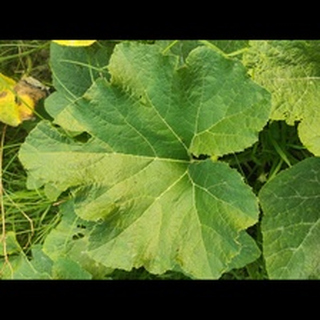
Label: healthy_pumpkin